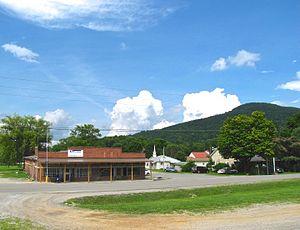
Crab Orchard est une municipalité américaine située dans le comté de Cumberland au Tennessee. Selon le recensement de 2010, sa population est de 752 habitants.